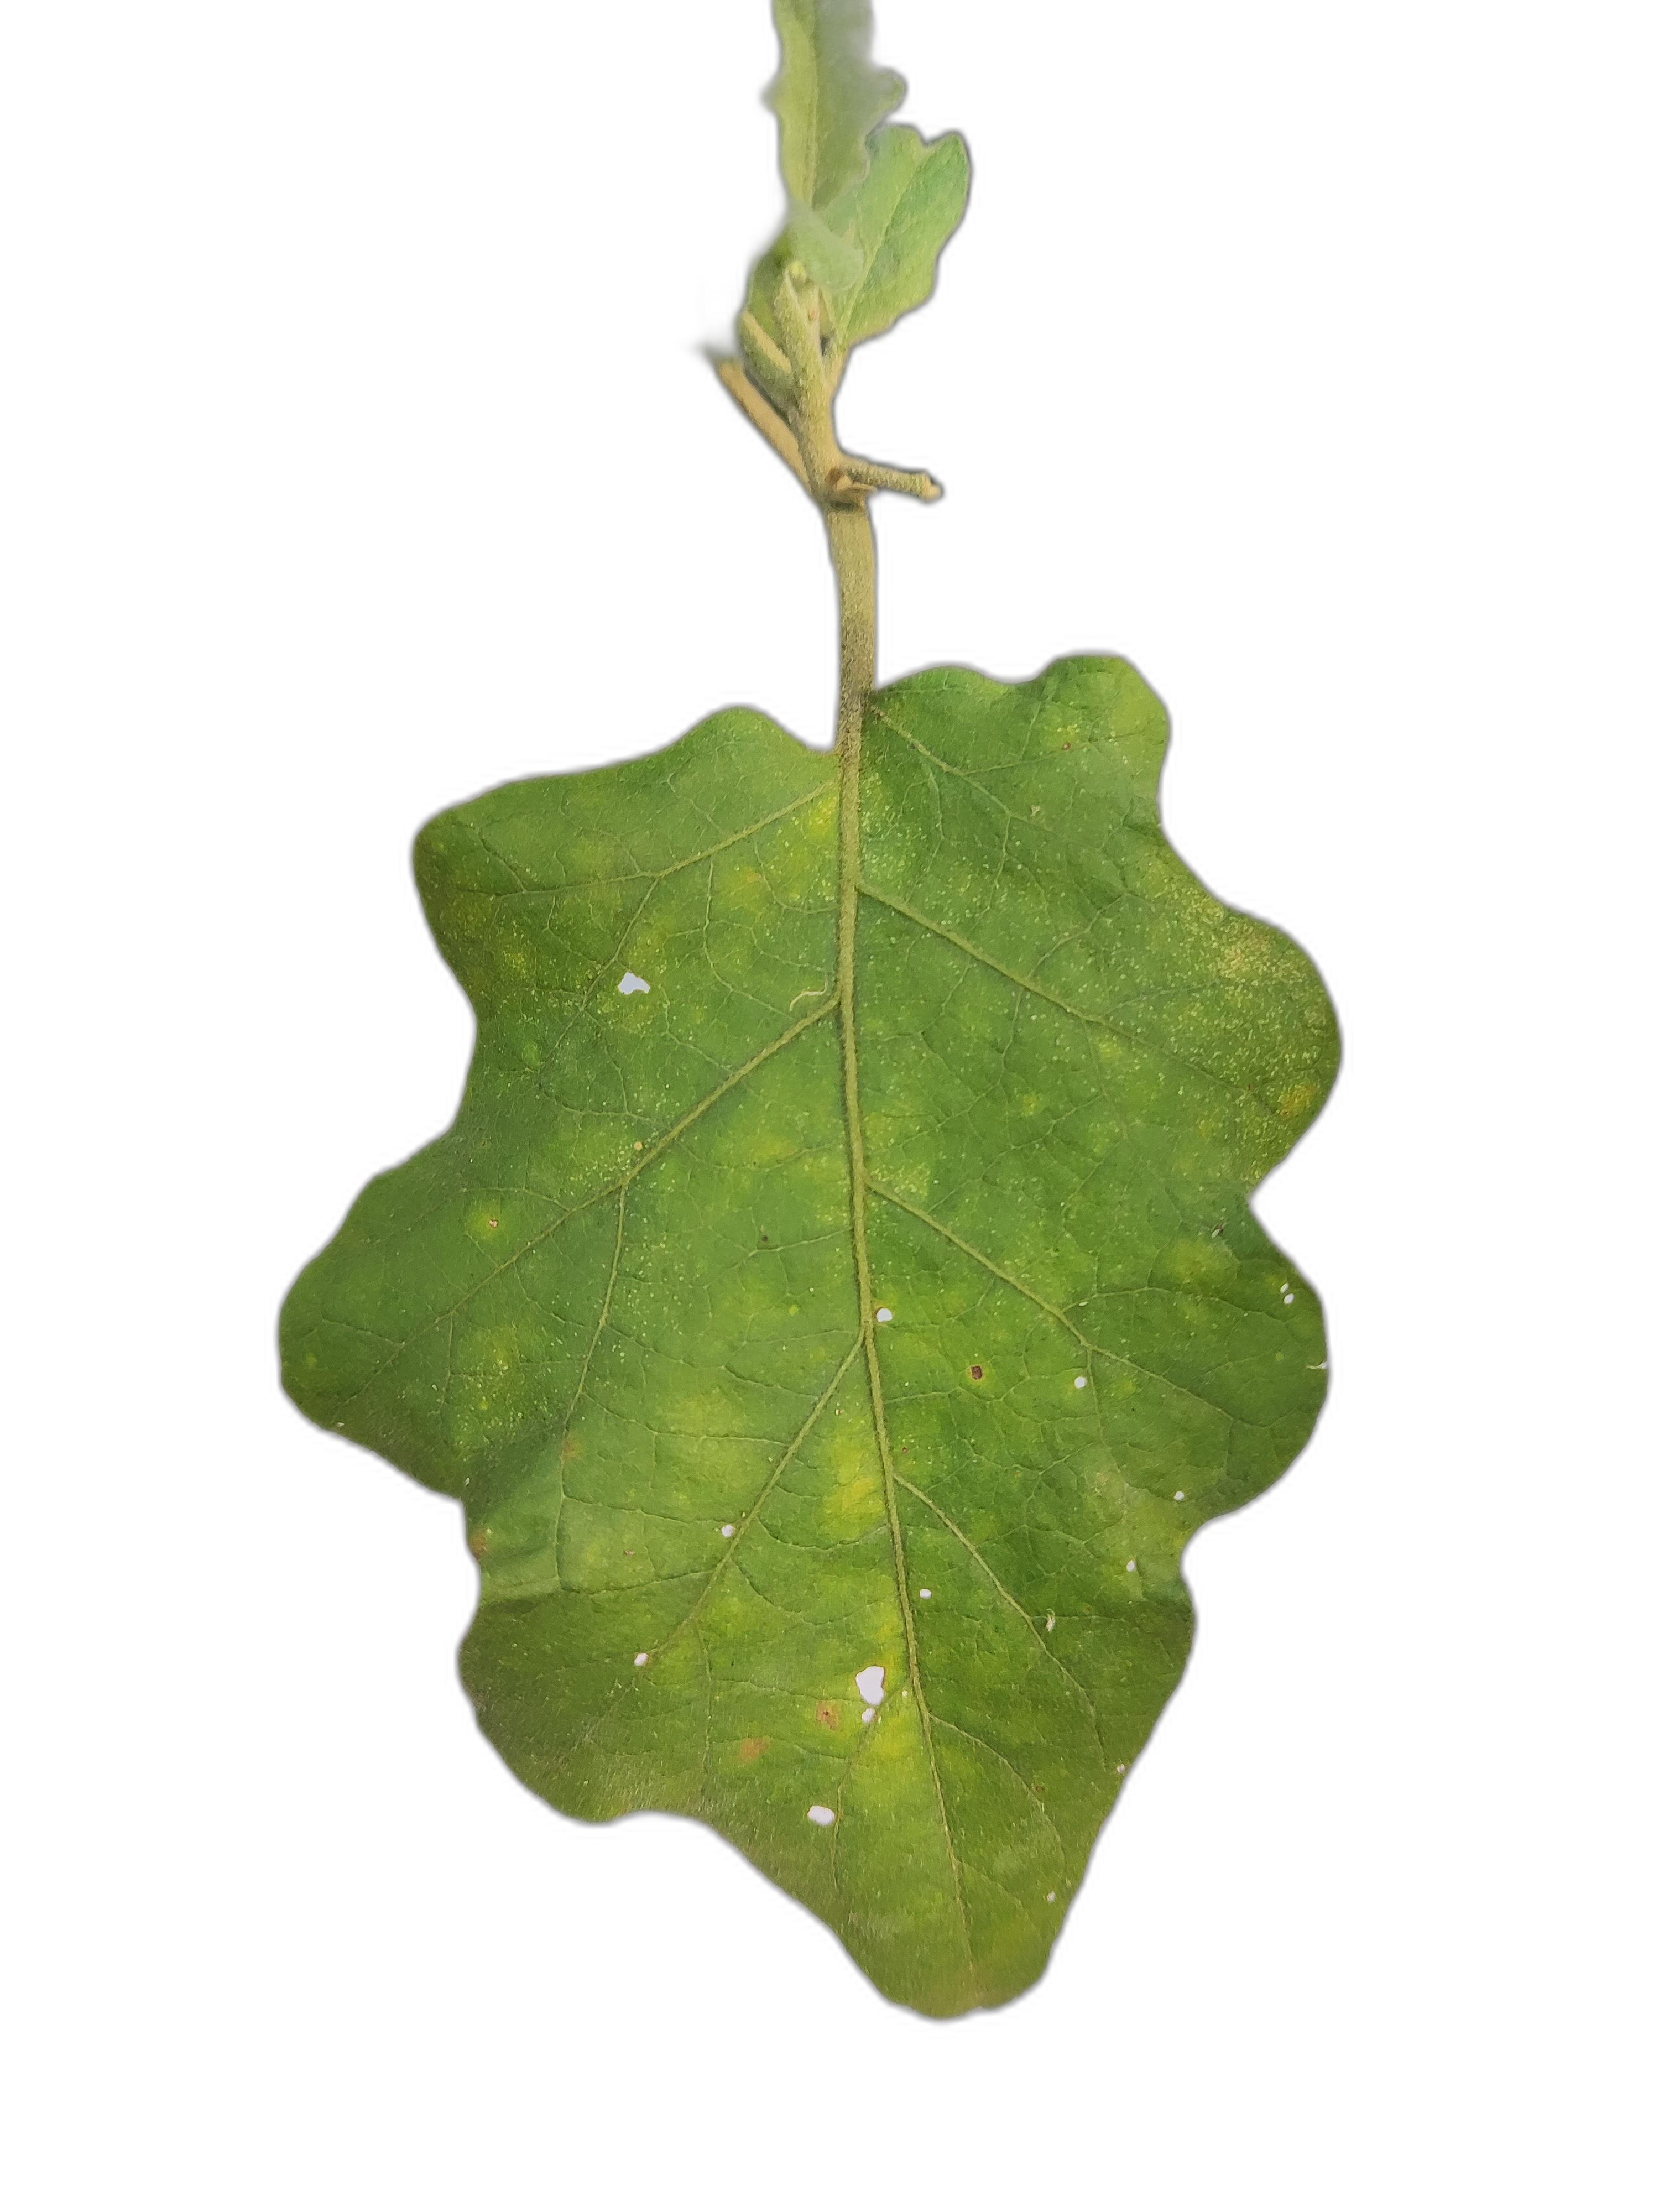
Label: Mosaic Virus Disease